Gian Stone

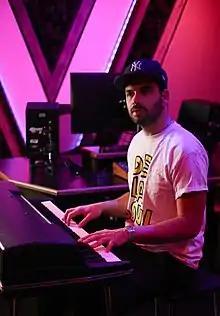
Stone at the piano

Gian Stone is an American songwriter and record producer from New York City. He topped the "Billboard" Hot 100 Producer Chart in May 2020, following his production work on Justin Bieber and Ariana Grande's number one-single "Stuck with U".